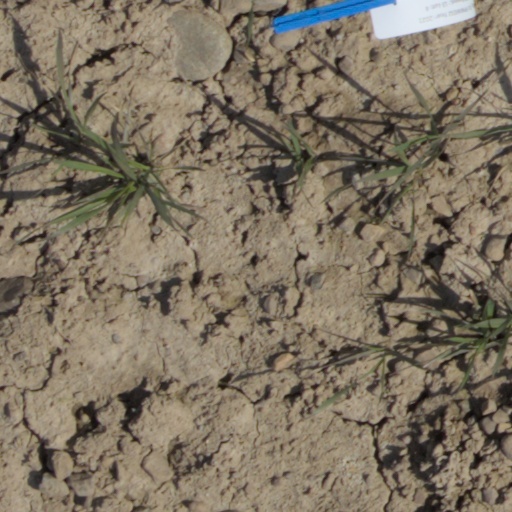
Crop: wheat